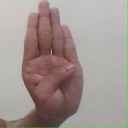
अक्षर: ब